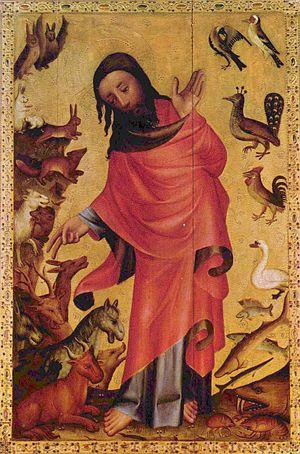
Maître Bertram, né vers 1340 à, ou près de Minden en principauté épiscopale de Minden, et mort en 1414 ou 1415 à Hambourg, est l'un des peintres les plus représentatifs du gothique allemand de la fin du XIVᵉ siècle et du début du XVᵉ siècle, assurant la transition vers le style gothique international.